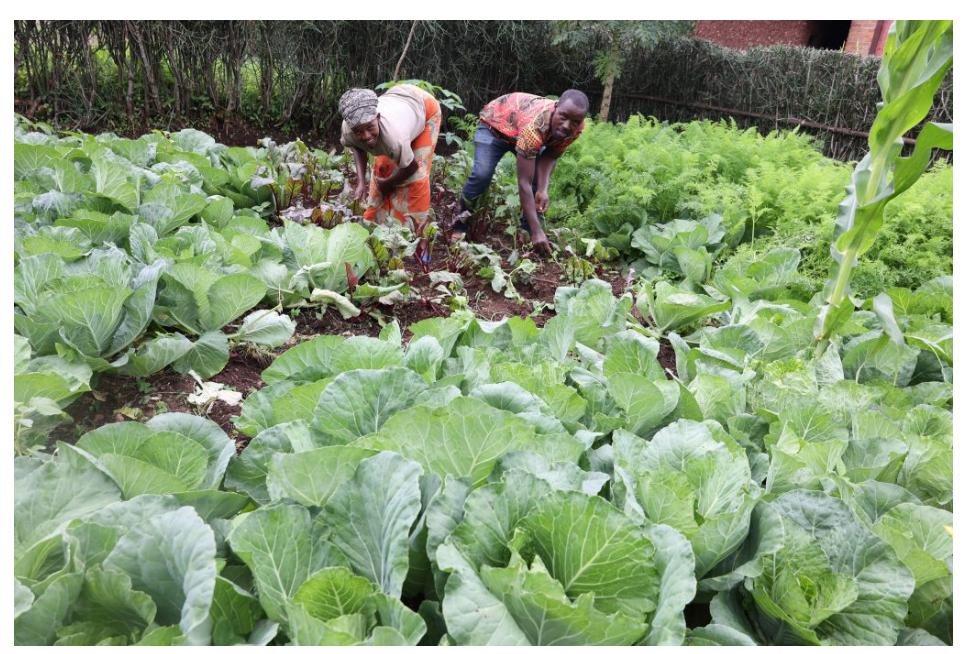
Kabichi zimepandwa katika sehemu ya shamba zimeota vizuri na zimestawi, wakulima wawili wanapanda mbogamboga katika bustani ndogo. Zao la biashara hulimwa kwa madhumuni ya kuuzwa na kupata kipato.